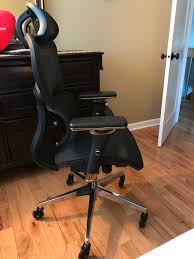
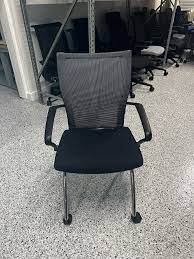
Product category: items_chair
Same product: no